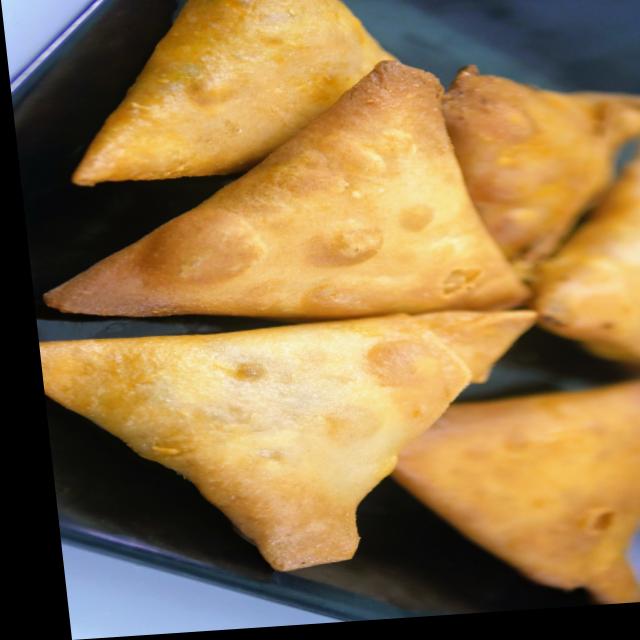
Dish: samosa